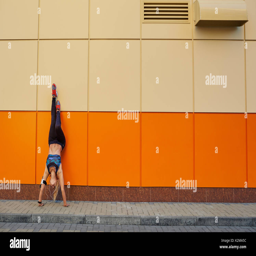
sportive girl in a pose upside down on an orange background